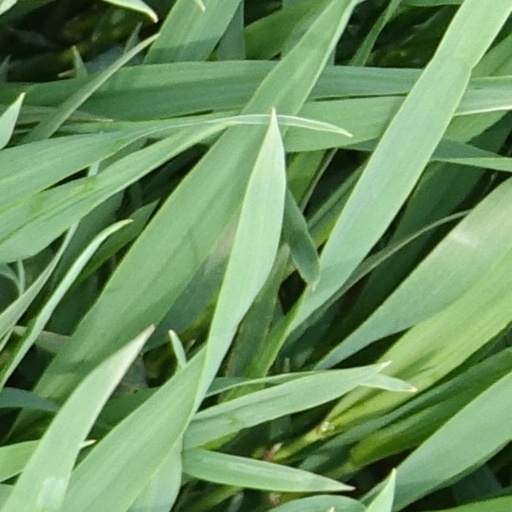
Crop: wheat